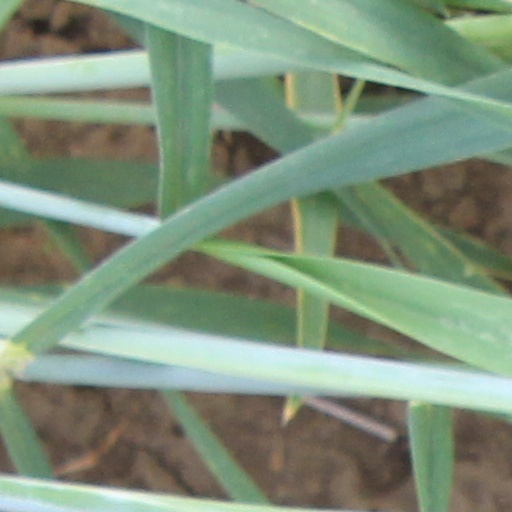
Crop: wheat